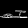
Label: Sandal